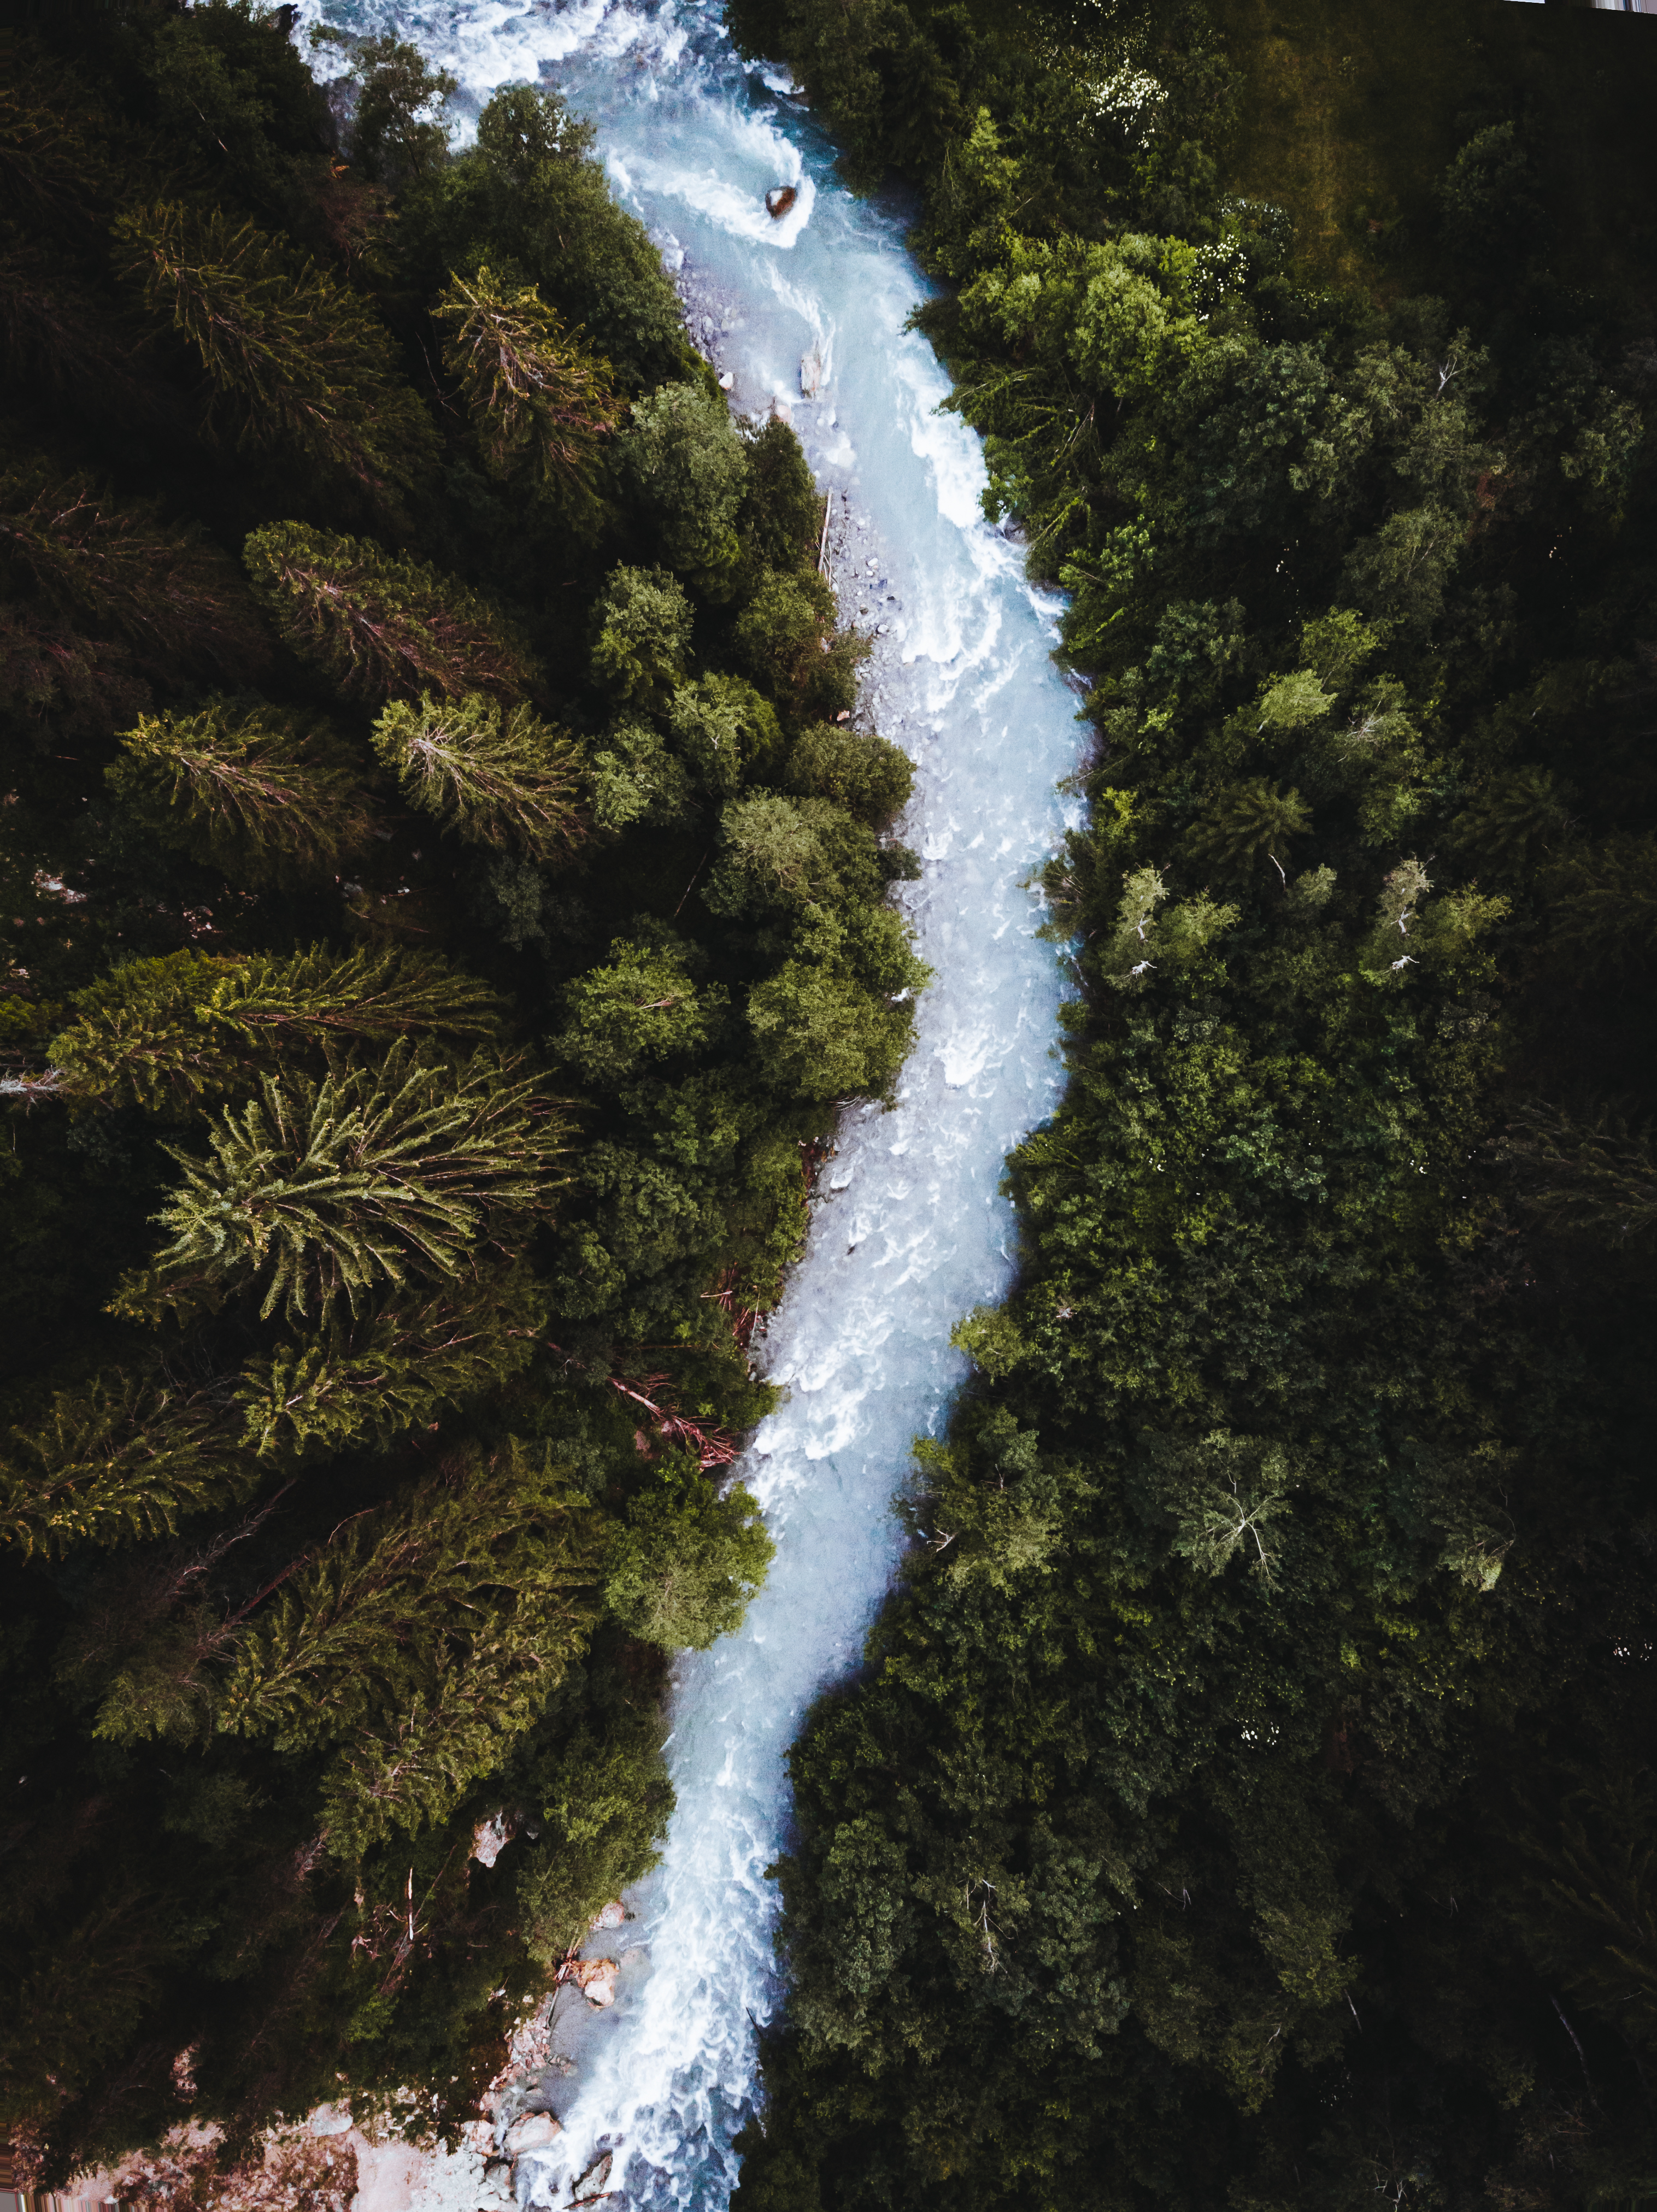
waterfall, water resources, body of water, water, nature, watercourse, natural landscape, vegetation, nature reserve, rainforest, biome, river, stream, water feature, tree, state park, rapid, chute, forest, landscape, national park, ravine, aerial photography, tributary, valdivian temperate rain forest, moss, vacation, tropical and subtropical coniferous forests, creek, jungle